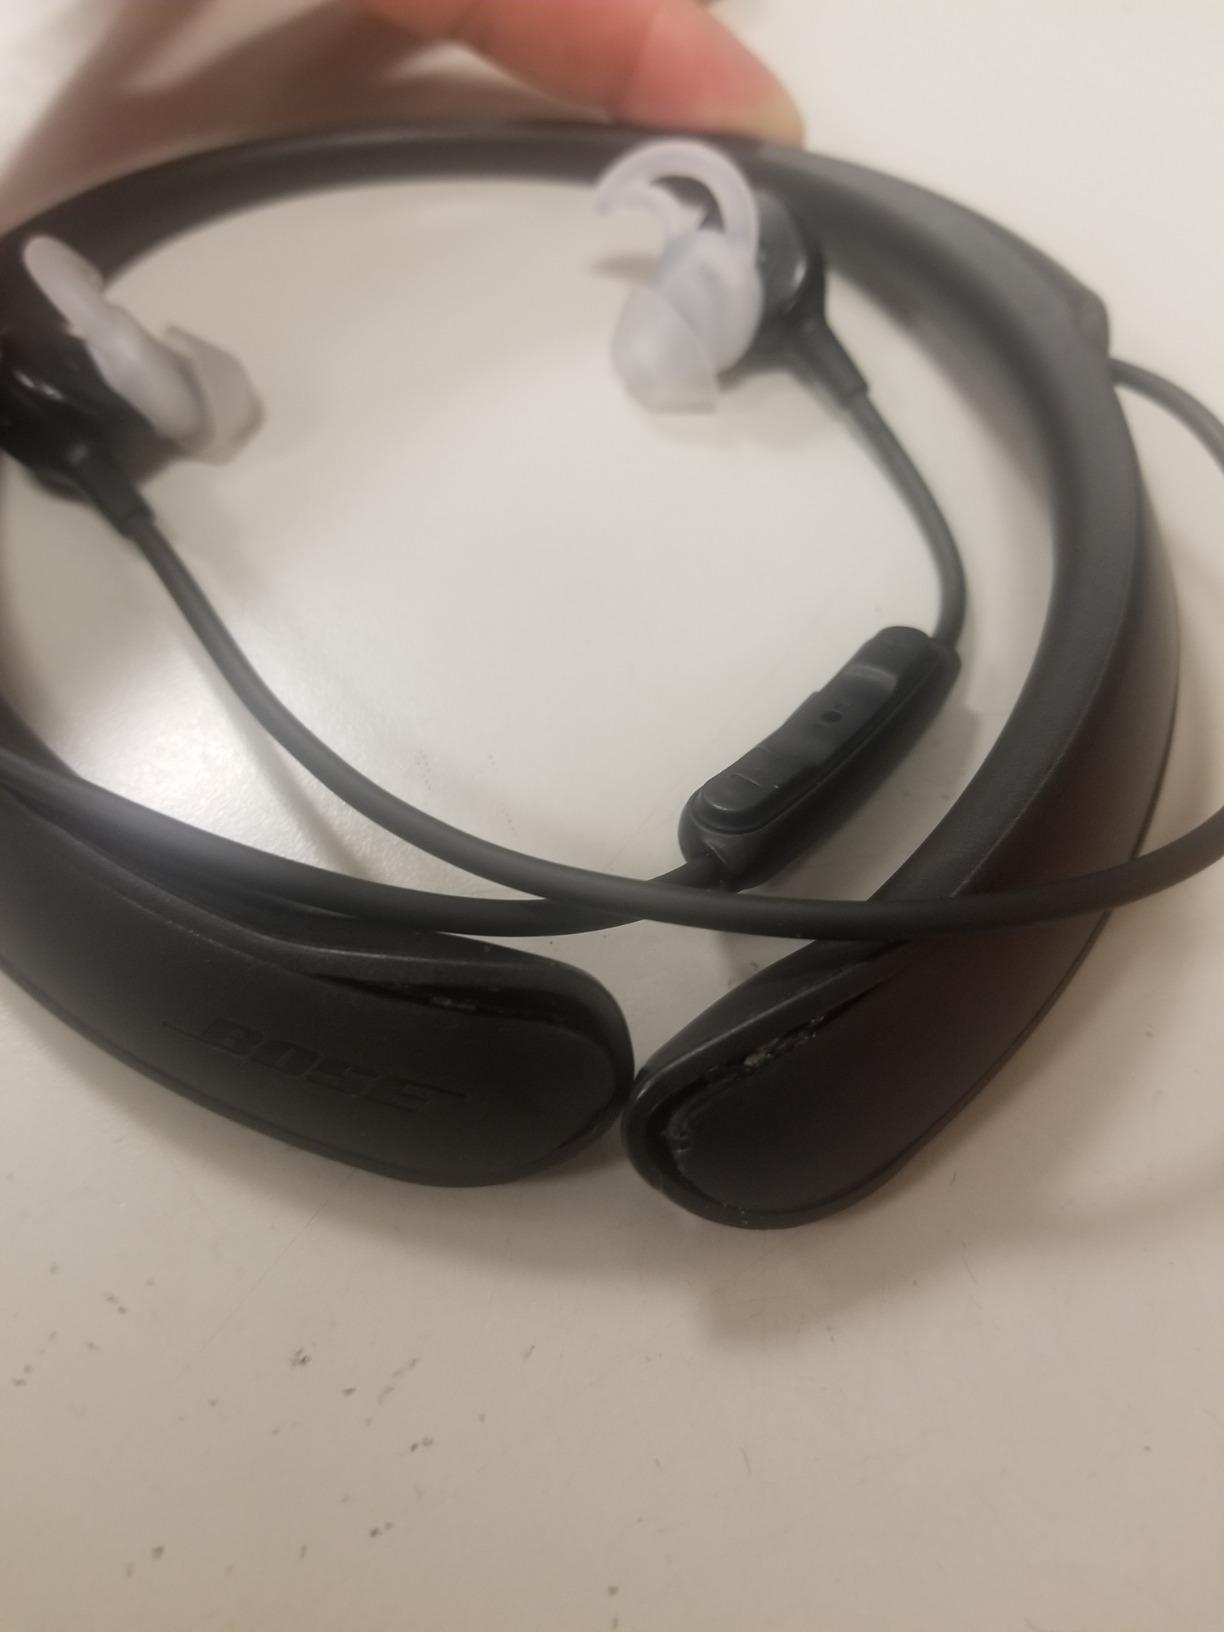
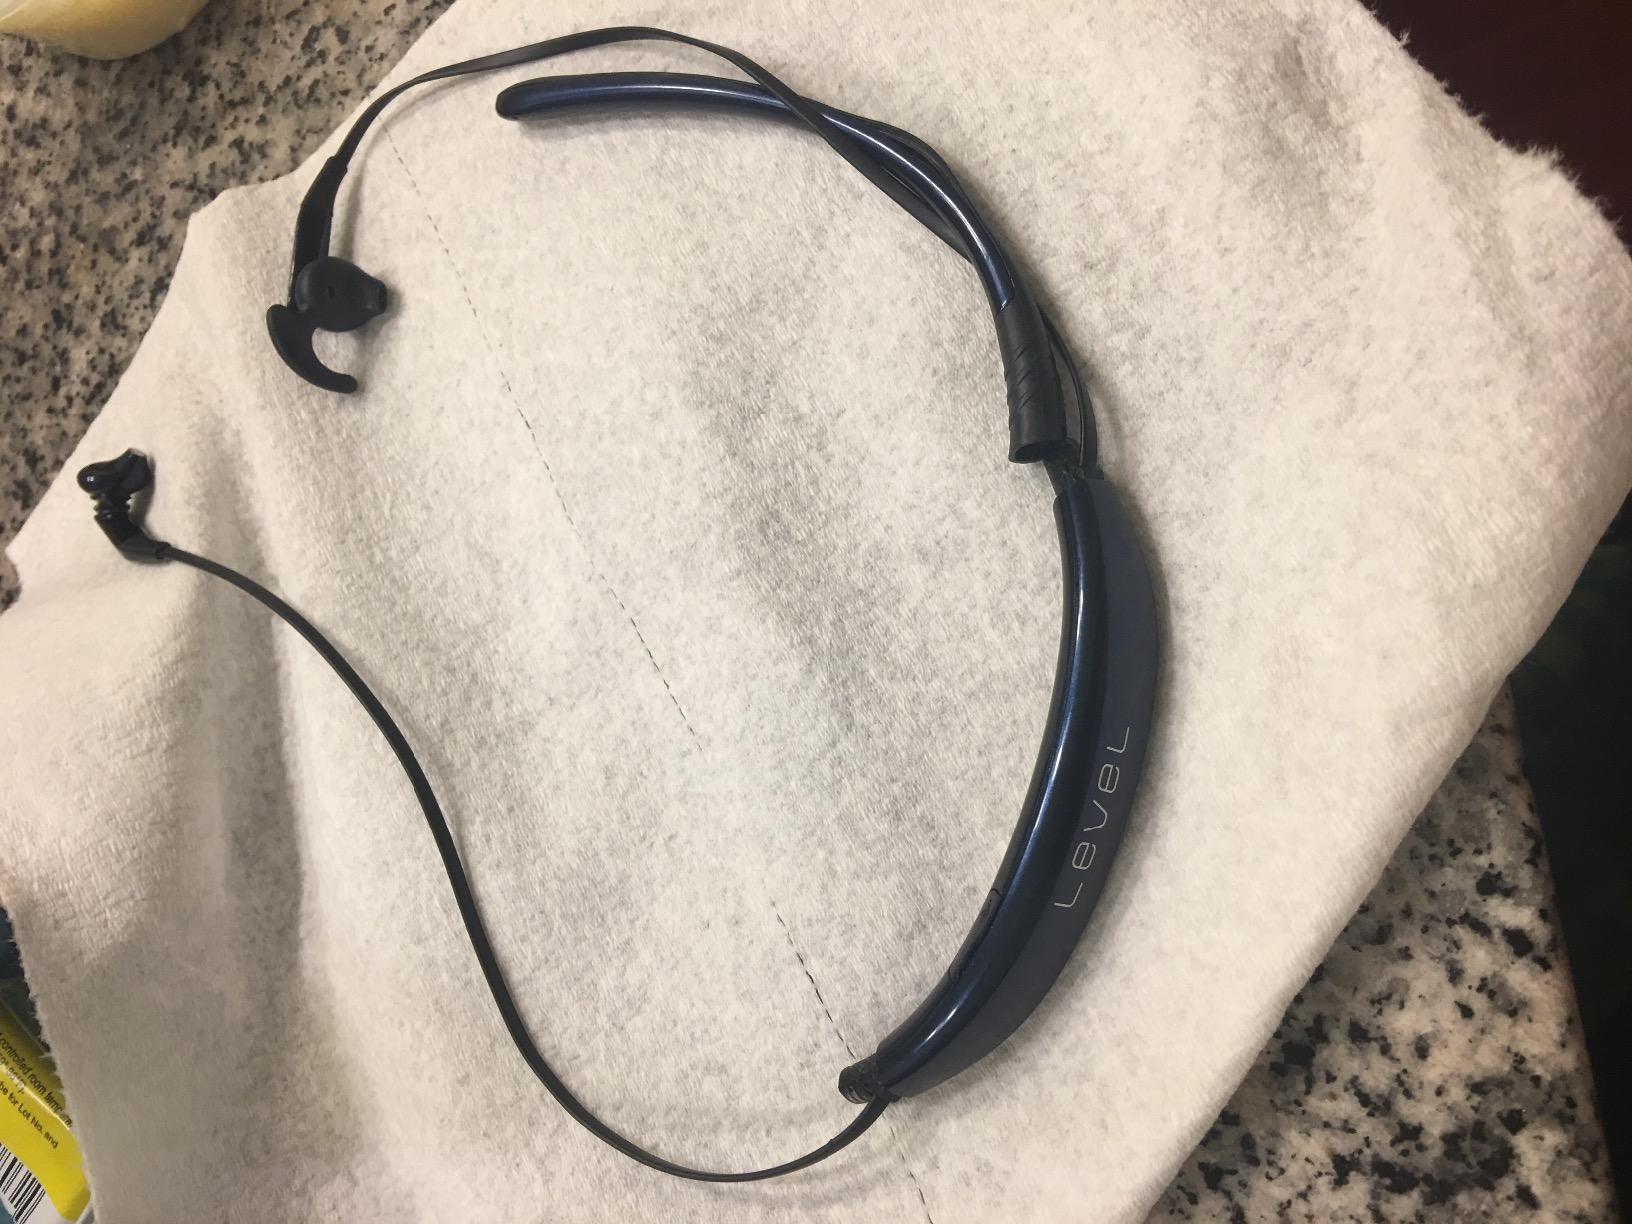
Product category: headphones
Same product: no